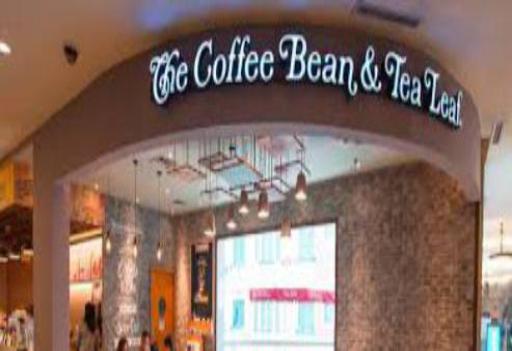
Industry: Food